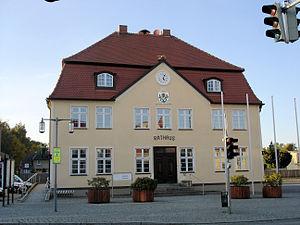
Neubukow est une ville du Mecklembourg-Poméranie occidentale, en Allemagne.